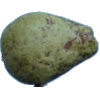
Label: Pear Stone 1